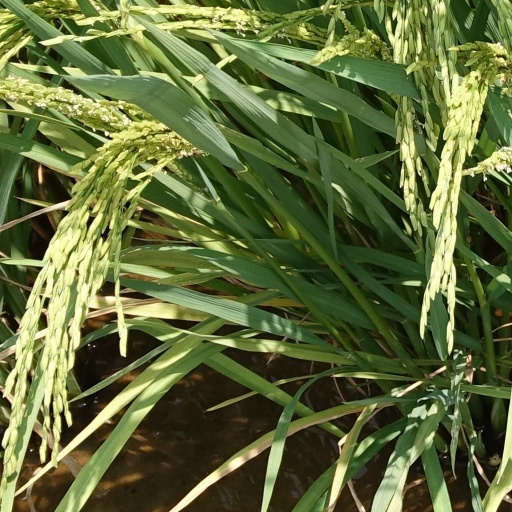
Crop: rice